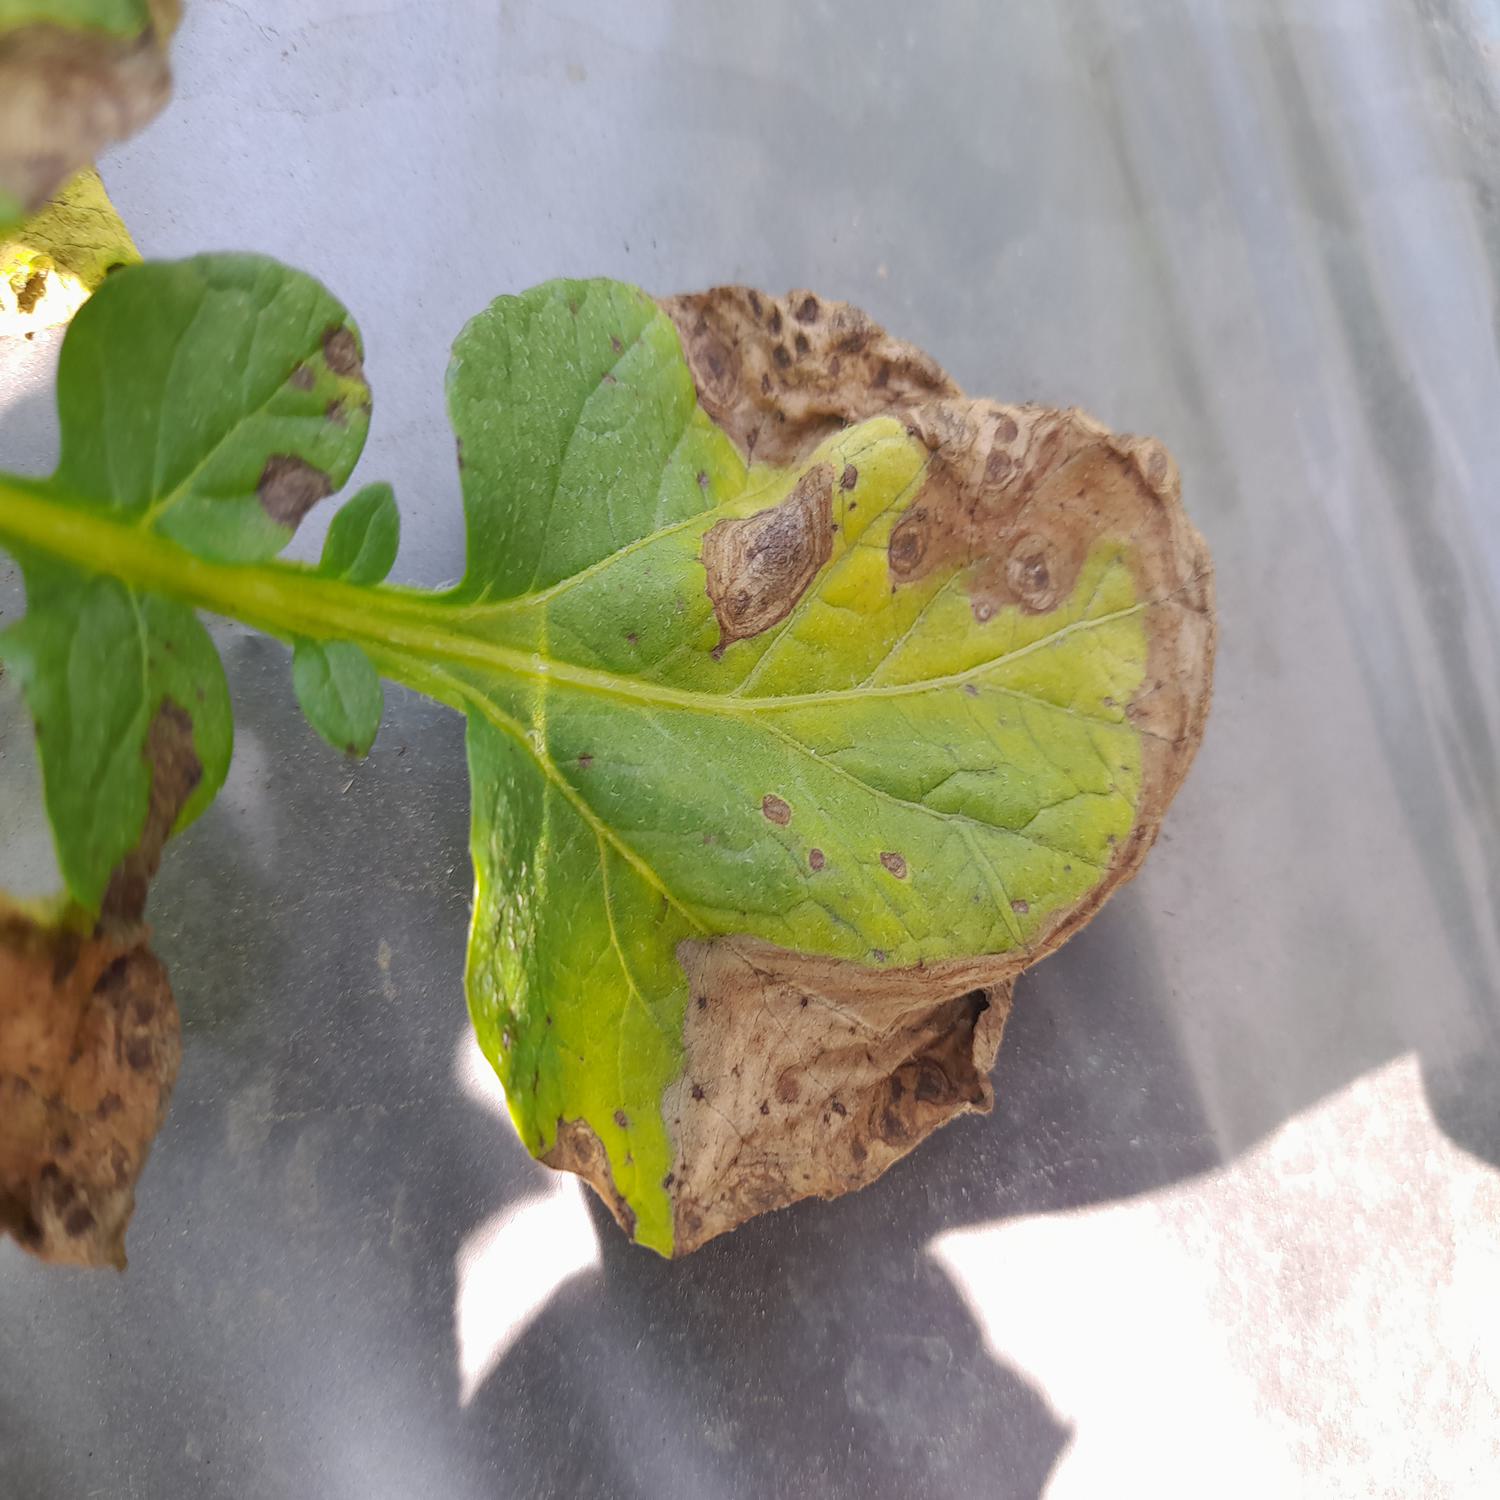
Label: Fungi